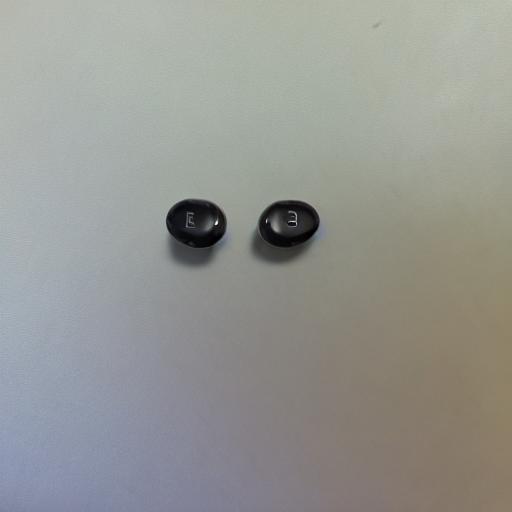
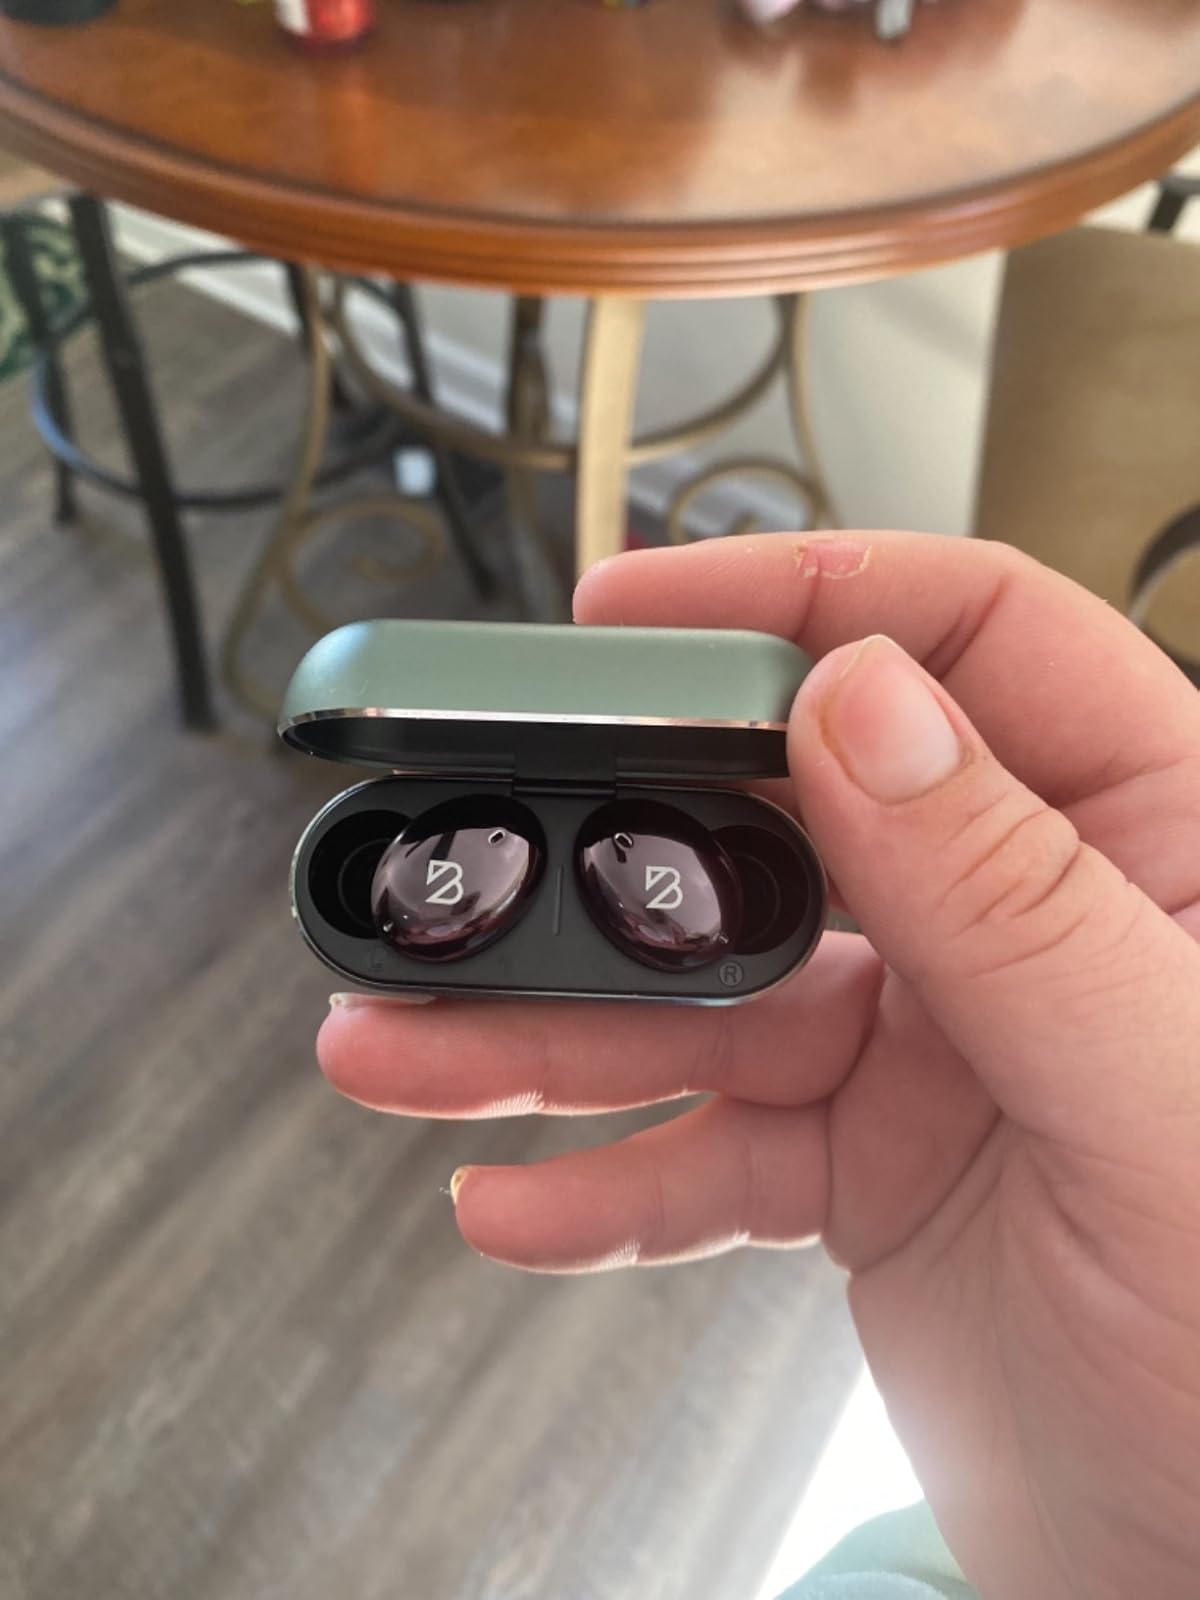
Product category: earbuds
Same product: no